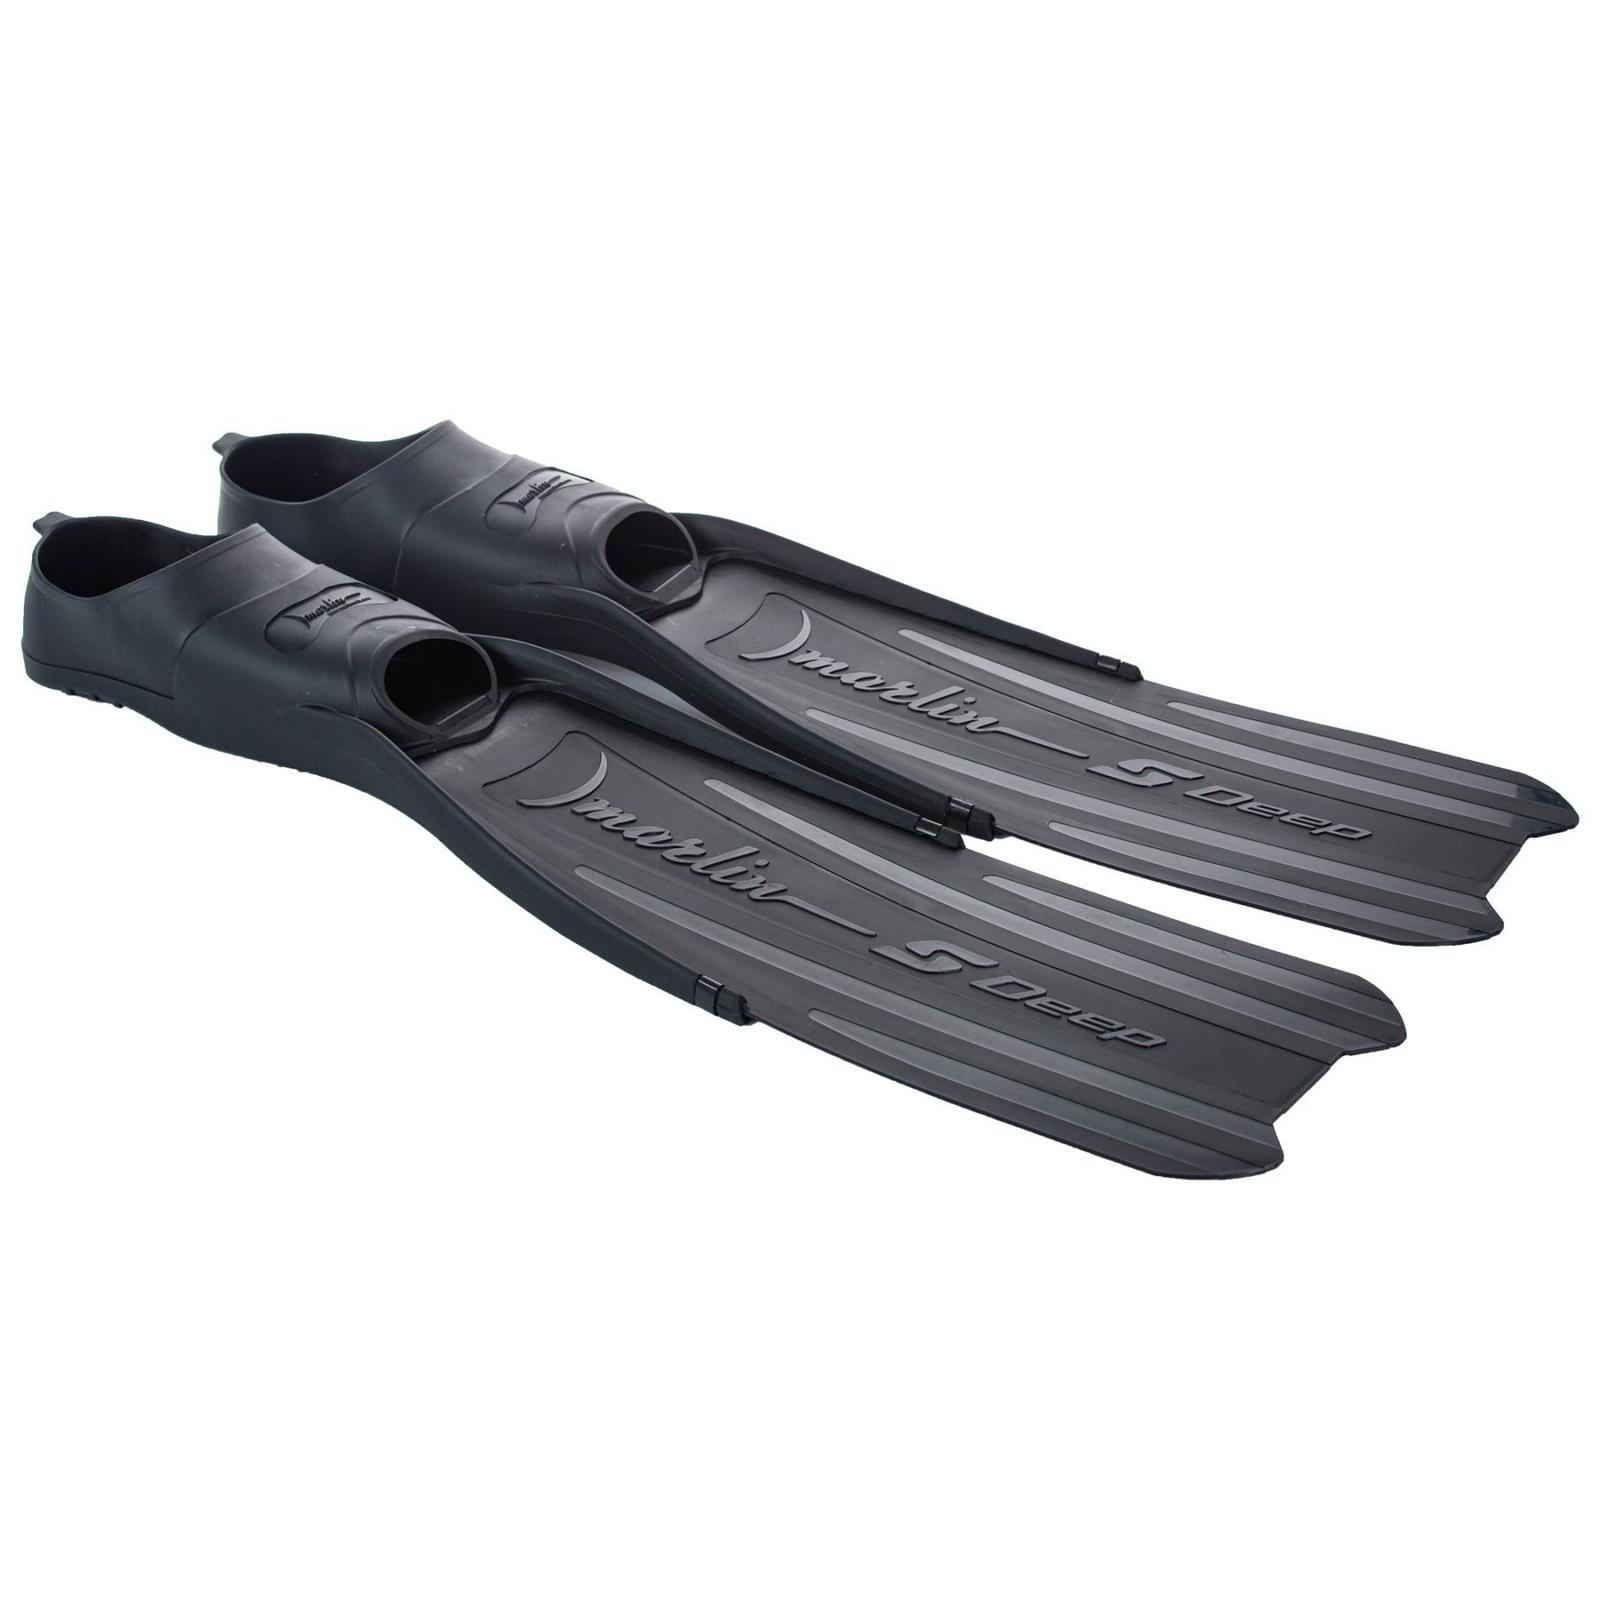
Spearfishing Fins Deep S Black Size 43-44 Marlin 216895
﻿Spearfishing Fins Deep S Black Size 43-44 Marlin 216895 Description: Experience superior propulsion and comfort in the water with the Marlin Deep Short Fins. Designed specifically for spearfishing and freediving, these lightweight fins feature a shortened removable blade crafted from durable polypropylene, providing optimal efficiency and reduced fatigue during extended use. The medium rigidity blade in sleek black enhances responsiveness, while the thermoplastic rubber footpocket ensures a snug fit with varying hardness for maximum comfort. With a blade breaking angle of 22 degrees, these fins optimize stroke force, thereby lessening muscle strain and ensuring swift movement through water. Ideal for prolonged underwater excursions, these fins are compatible with various diving accessories, allowing you to gear up seamlessly. Key Features: - Made from durable polypropylene for a long-lasting and lightweight design. - Removable blade feature for easy maintenance and customization. - Medium rigidity blade for enhanced thrust and performance. - Ergonomic footpocket made from thermoplastic rubber for comfort and fit. - Blade angle of 22 degrees promotes efficient water propulsion and minimizes leg fatigue. - Adjustable for use with or without socks, catering to individual preferences. - Lightweight design with total fin weight ranging from 0.920-1.110 kg based on size. - Available in multiple sizes to accommodate a range of foot shapes. - Streamlined design reduces drag, improving overall diving efficiency. - Designed for use under various water conditions, from calm to strong currents. Specifications: Manufacturer: Marlin SKU: 216895 Material: Polypropylene, Thermoplastic Rubber Size/Dimensions: Blade length (from footpocket): 52 cm, Total length of fins: 80-84 cm (size-dependent), Blade width: 22 cm Weight: 0.920-1.110 kg (fins), 0.490-0.680 kg (footpocket) Color: Black Size: Size 43-44 Category: Fins Age Group: Adults Gender: Unisex Recommended Use: The Marlin Deep Short Fins are ideal for adults engaging in recreational to advanced spearfishing and freediving activities. They perform best in diverse conditions, including calm waters and areas with strong currents, making them a versatile choice for various aquatic environments. For enhanced comfort and thermal protection, it is recommended to pair these fins with neoprene booties, allowing users to maintain optimal performance without sacrificing comfort during underwater adventures.
Brand: Marlin
Category: Sporting Goods > Outdoor Recreation > Boating & Water Sports > Diving & Snorkeling > Diving & Snorkeling Fins